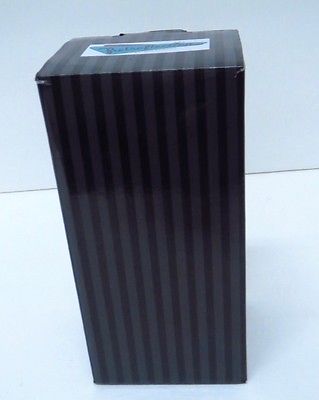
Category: toaster